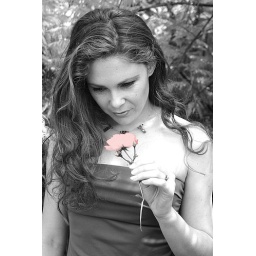
I made this image in black and white like the other one using the necklace. Only I painted the flower using paint in Photoshop.